Postage stamps and postal history of French Polynesia

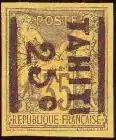
A "Peace and Commerce" issue overprinted for use in Tahiti, 1882

This is a survey of the postal history and postage stamps of French Polynesia, formerly known as the French Oceania.